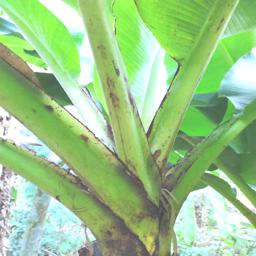
Label: JAHAJI STEM